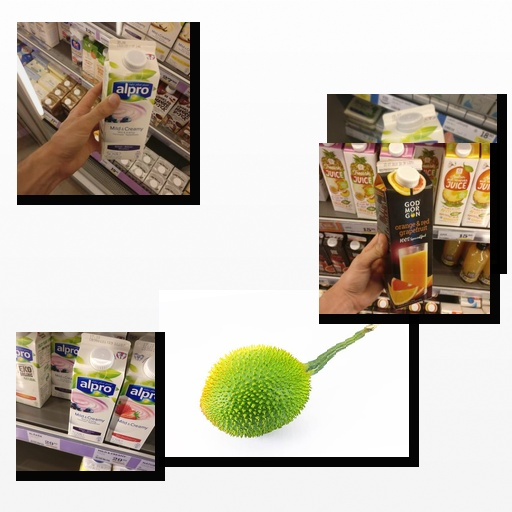
Food items: orange_red_grapefruit_juice, soyghurt, blueberry_soyghurt, blueberry_soy_yogurt, spiny_gourd